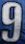
Number: 9